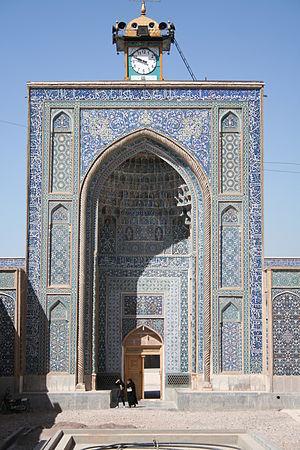
Kerman, mosquée du Vendredi, entrée principale